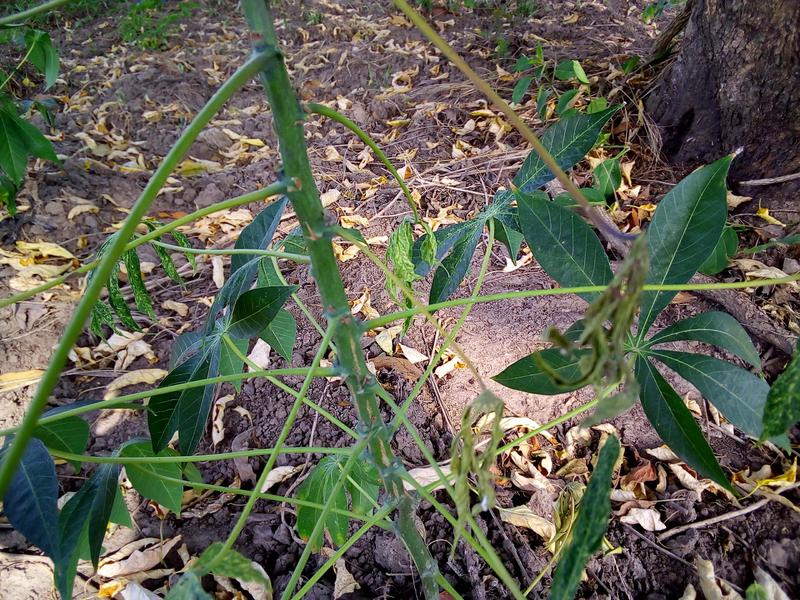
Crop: cassava
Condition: healthy